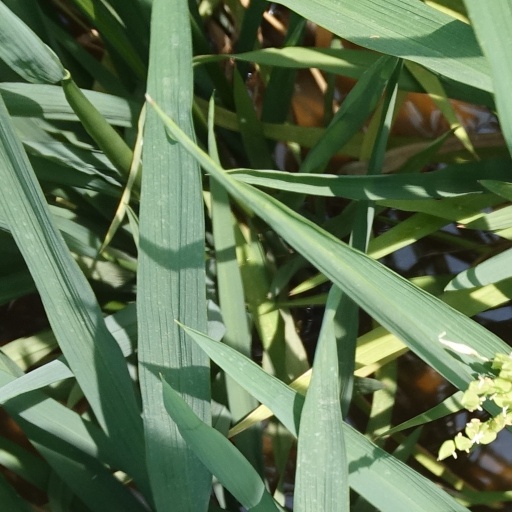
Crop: rice